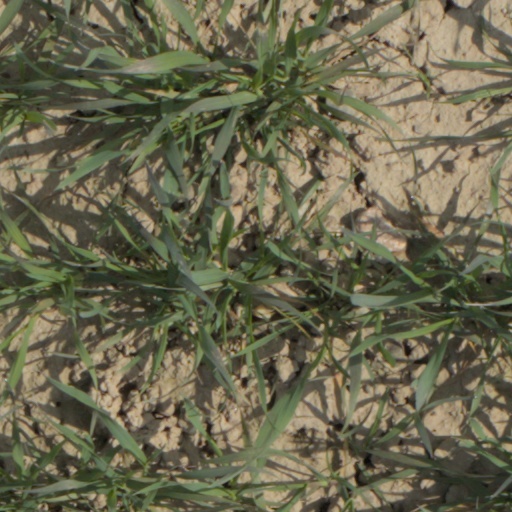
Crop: wheat